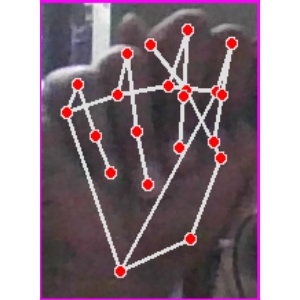
अक्षर: न